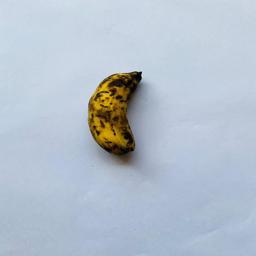
Banana variety: Sabri Kola